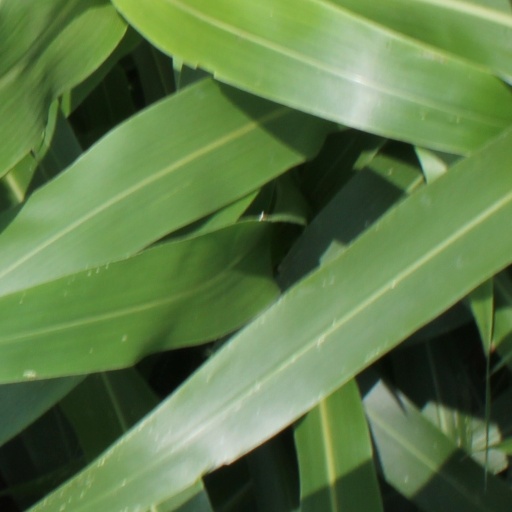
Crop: sorghum